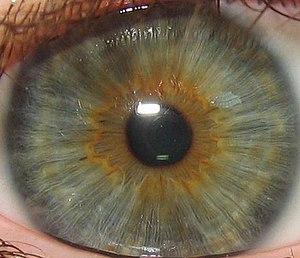
La reconnaissance de l'iris est une technique de biométrie permettant de reconnaitre une personne par l'observation de son iris. Il ne faut en aucun cas la confondre avec la rétine, autre moyen biométrique, qui est situé au fond de l'œil.